Tanda Dam

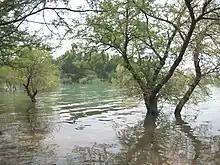
Tanda Lake

Tanda Dam or Tanda Lake is a small dam and also a lake view park located in Kohat District of Pakistan's Khyber Pakhtunkhwa province of Pakistan. The dam supplies water for irrigation to Jurma, Tappi, Baqizai, Dhoda, Shahpur and many other villages via canals from Tanda Lake.